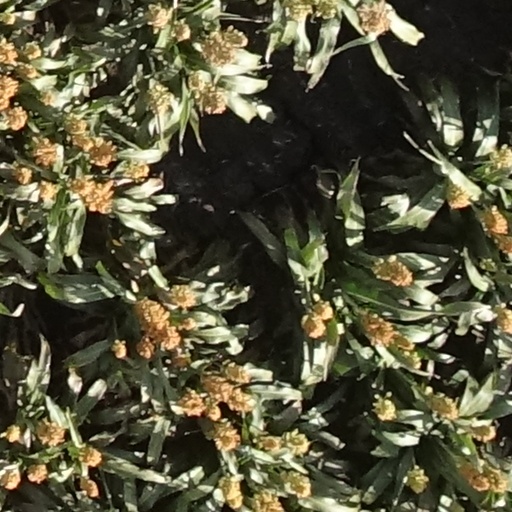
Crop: sorghum